RAF Coningsby

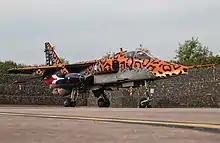
SEPECAT Jaguar GR.3A "XX119" was the last Jaguar to arrive at RAF Cosford from Coningsby on 2 July 2007.

The Phantom's role changed to air defence in October 1974 when the airfield transferred to No. 11 Group in Strike Command, when the SEPECAT Jaguar (situated in Norfolk) took over the ground attack role. No. 111(F) Squadron were the first to take the new air defence Phantoms. During 1975, the UK's air defence transferred to the Phantom FGR.2 from five squadrons of English Electric Lightnings. The UK was covered by NATO Early Warning Area 12. Three Sector Operations Centres were at RAF Buchan, Boulmer and Neatishead; in the 1960s, the UK had the Linesman/Mediator radar system, which was obsolete by the 1970s. No. 29(F) Squadron formed with Phantoms at Coningsby on 1 January 1975; until then the Phantom FG.1 had been operating with the Royal Navy only. On 3 March 1975, a Phantom crashed into a nearby house, with both pilot and navigator ejecting. The Queen visited the station on 30 June 1976.